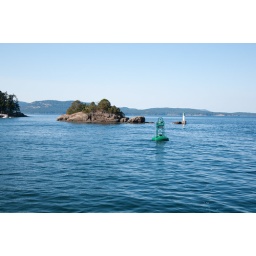
A random rock in the water en route to Salt Spring Island.